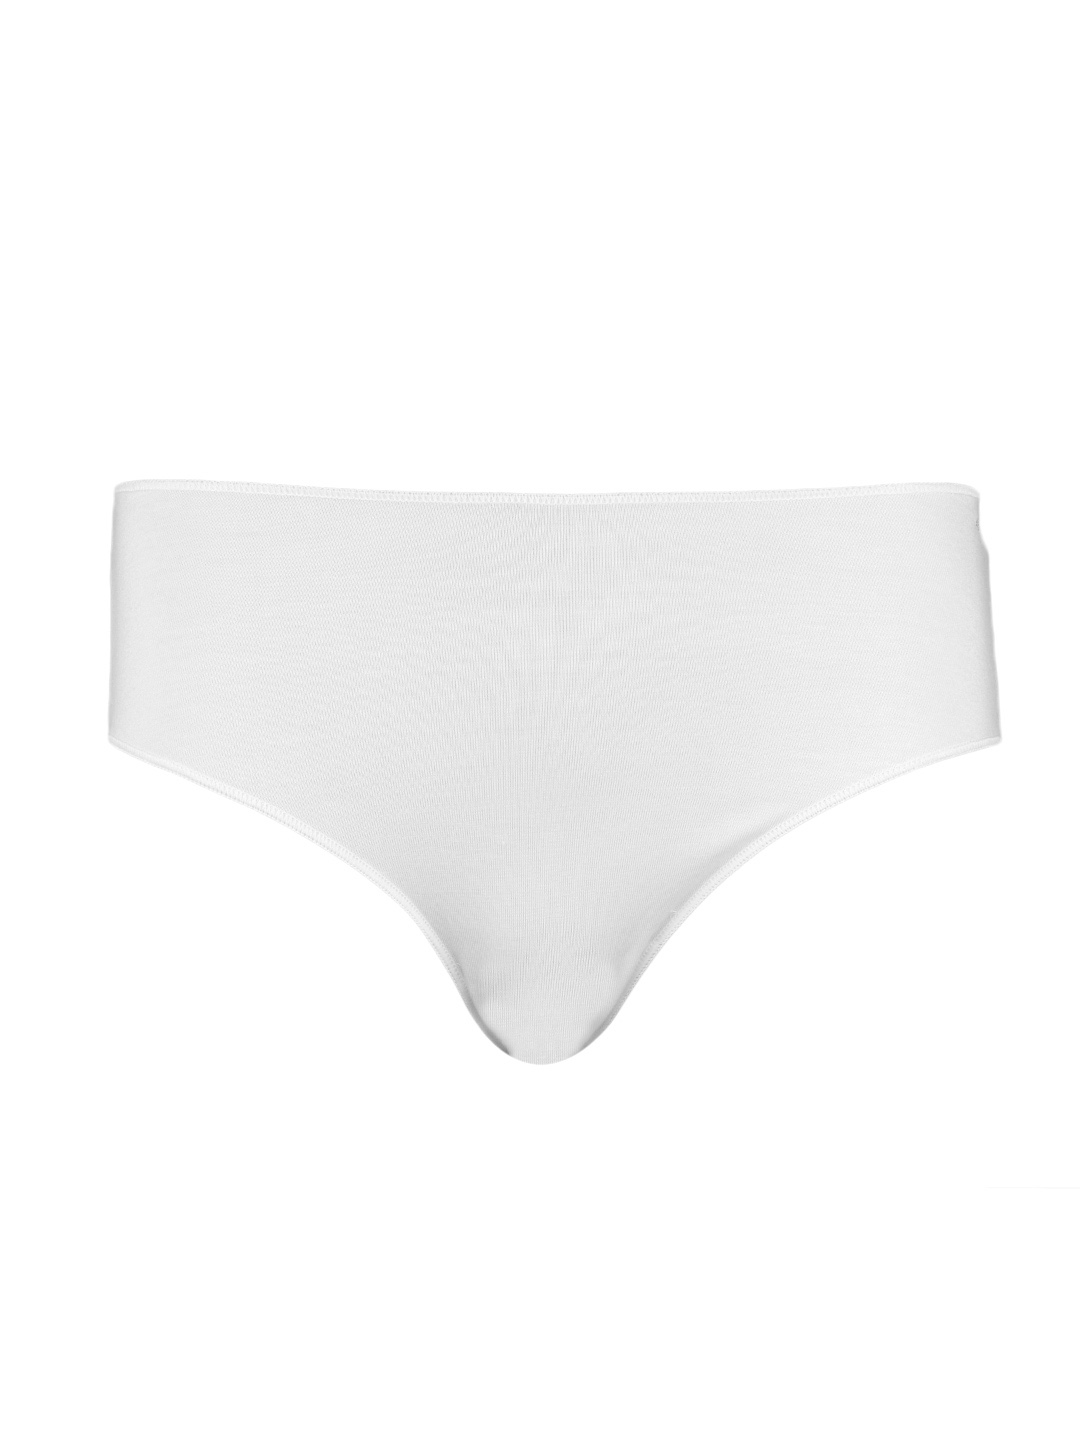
Jockey Women White Hip Brief
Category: Apparel / Innerwear / Briefs
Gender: Women
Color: White
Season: Fall 2015
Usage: Casual